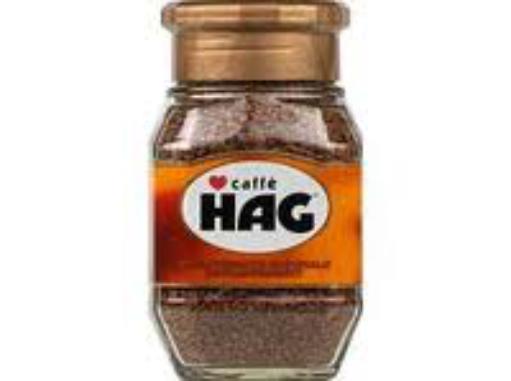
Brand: Cafe HAG
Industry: Food